Tressé

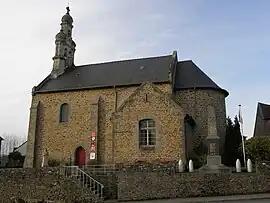
The church in Tressé

Tressé (Gallo: "Tresei") is a former commune in the Ille-et-Vilaine department of Brittany in northwestern metropolitan France. On 1 January 2019, it was merged into the new commune Mesnil-Roc'h.